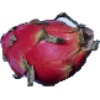
Label: Pitahaya Red 1